Yugoslav submarine Hrabri

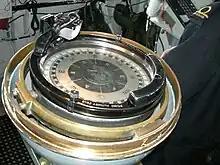
a colour photograph of a large compass surrounded by a brass ring installed on the bridge of a ship

Internally, transverse bulkheads divided the hull into seven watertight compartments. The first two compartments housed the torpedo tubes and reserve torpedoes, respectively, along with sleeping accommodation for some of the crew. The forward trim tanks were located underneath these two compartments. The upper levels of the third and fourth compartments contained accommodations for the officers and additional crew, respectively, and the lower levels each contained 112-cell electric batteries. In the middle of the boat, underneath the conning tower, was the control room. Aft of that, the fifth compartment was taken up by the machinery room, containing two diesel engines for surface running. Underneath that were diesel fuel tanks. The sixth compartment contained two electric motors on the upper level and an electric battery compartment with another 112 cells on the lower level. At the stern, the seventh compartment contained the steering machinery on the upper level and the aft trim tanks on the lower level.